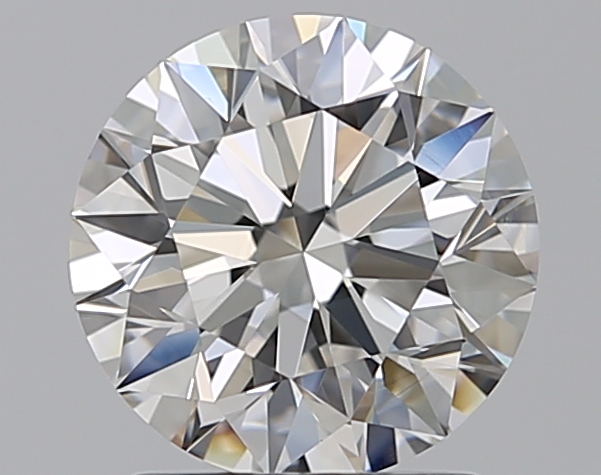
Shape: round
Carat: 1.51
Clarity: VVS2
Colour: F
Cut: EX
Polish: EX
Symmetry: EX
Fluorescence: F
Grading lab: GIA
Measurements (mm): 7.29 x 7.33 x 4.57